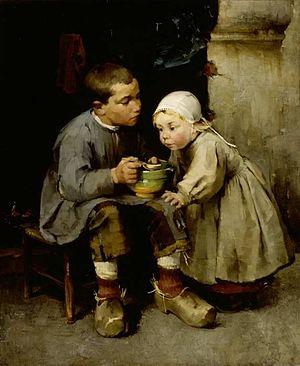
Helena Sofia Schjerfbeck est une artiste peintre finlandaise.